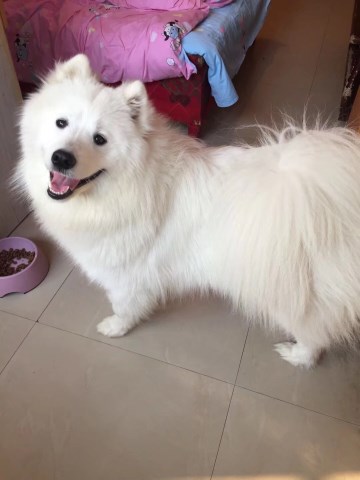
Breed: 2192-n000088-Samoyed